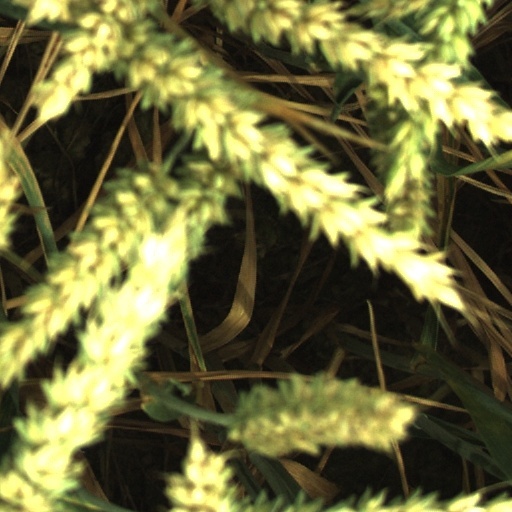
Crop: wheat